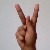
The image shows a hand gesture representing the letter 'K' in Indian Sign Language.